Canna (plant)

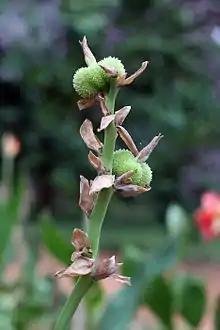
Canna fruits

Seeds are produced from sexual reproduction, involving the transfer of pollen from the stamen of the pollen parent onto the stigma of the seed parent. In the case of "Canna", the same plant can usually play the roles of both pollen and seed parents, technically referred to as a hermaphrodite. However, the cultivars of the Italian group and triploids are almost always seed sterile, and their pollen has a low fertility level. Mutations are almost always totally sterile.